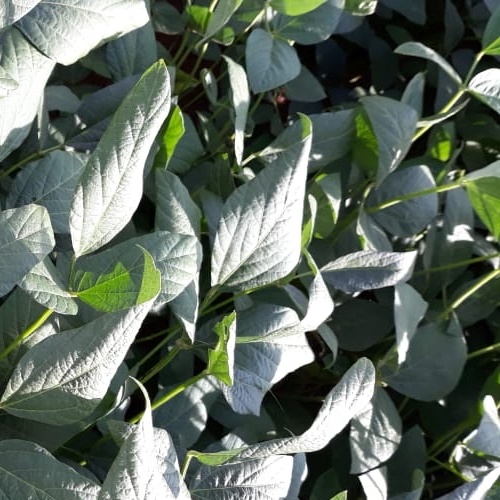
Label: Healthy